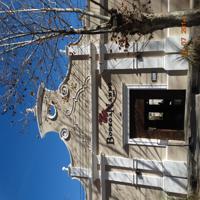
Weather: sun or clear